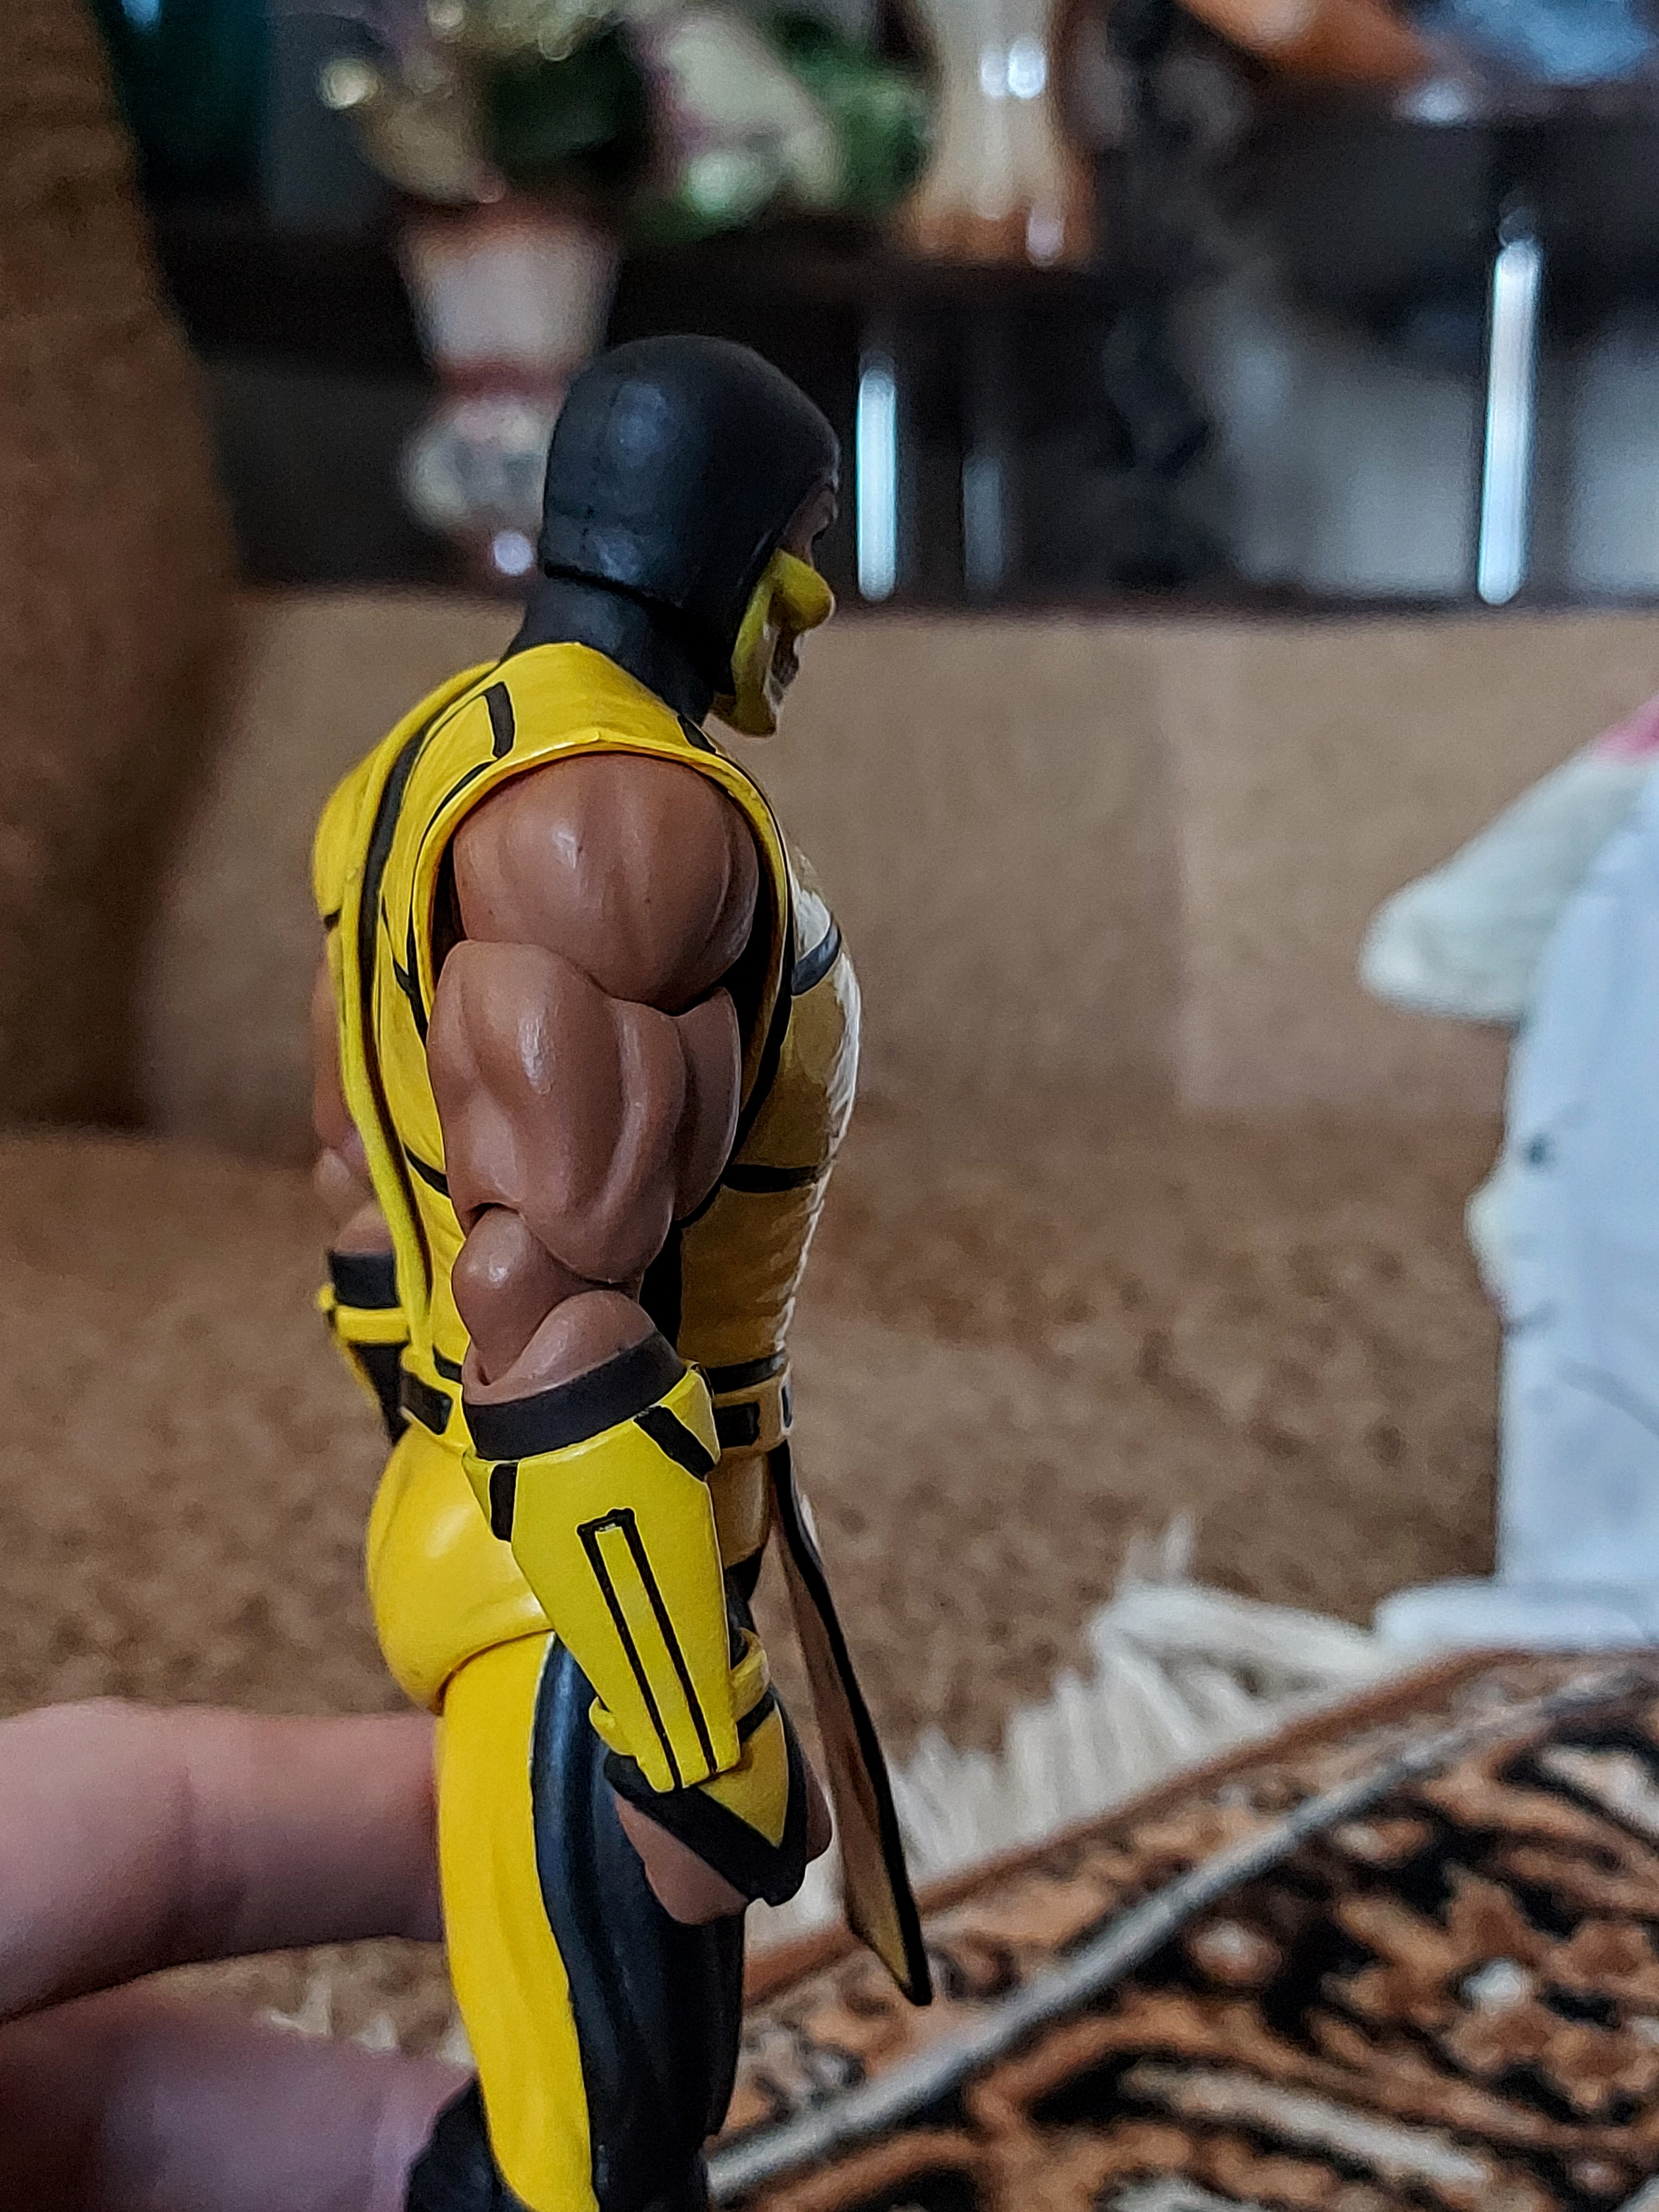
scorpion, storm, collectibles, sports uniform, sports equipment, helmet, sports gear, toy, elbow, personal protective equipment, chest, thigh, fictional character, baseball equipment, sports, metal, action figure, sportswear, player, professional boxer, competition event, fashion accessory, tournament, soil, figurine, rope, animation